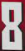
Number: 8